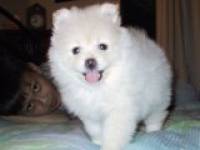
Animal: dog
Breed: pomeranian